Borella

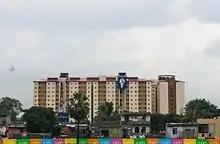
Sirisara Uyana Housing Scheme in Borella

Borella is a multi-religious and multi-ethnic area. The major ethnic communities in Borella are Sinhalese and Tamils. There are also various other minorities, such as Burghers, Sri Lankan Moors and others. Religions include Buddhism, Hinduism, Islam, Christianity and various other religions and beliefs to a lesser extent.